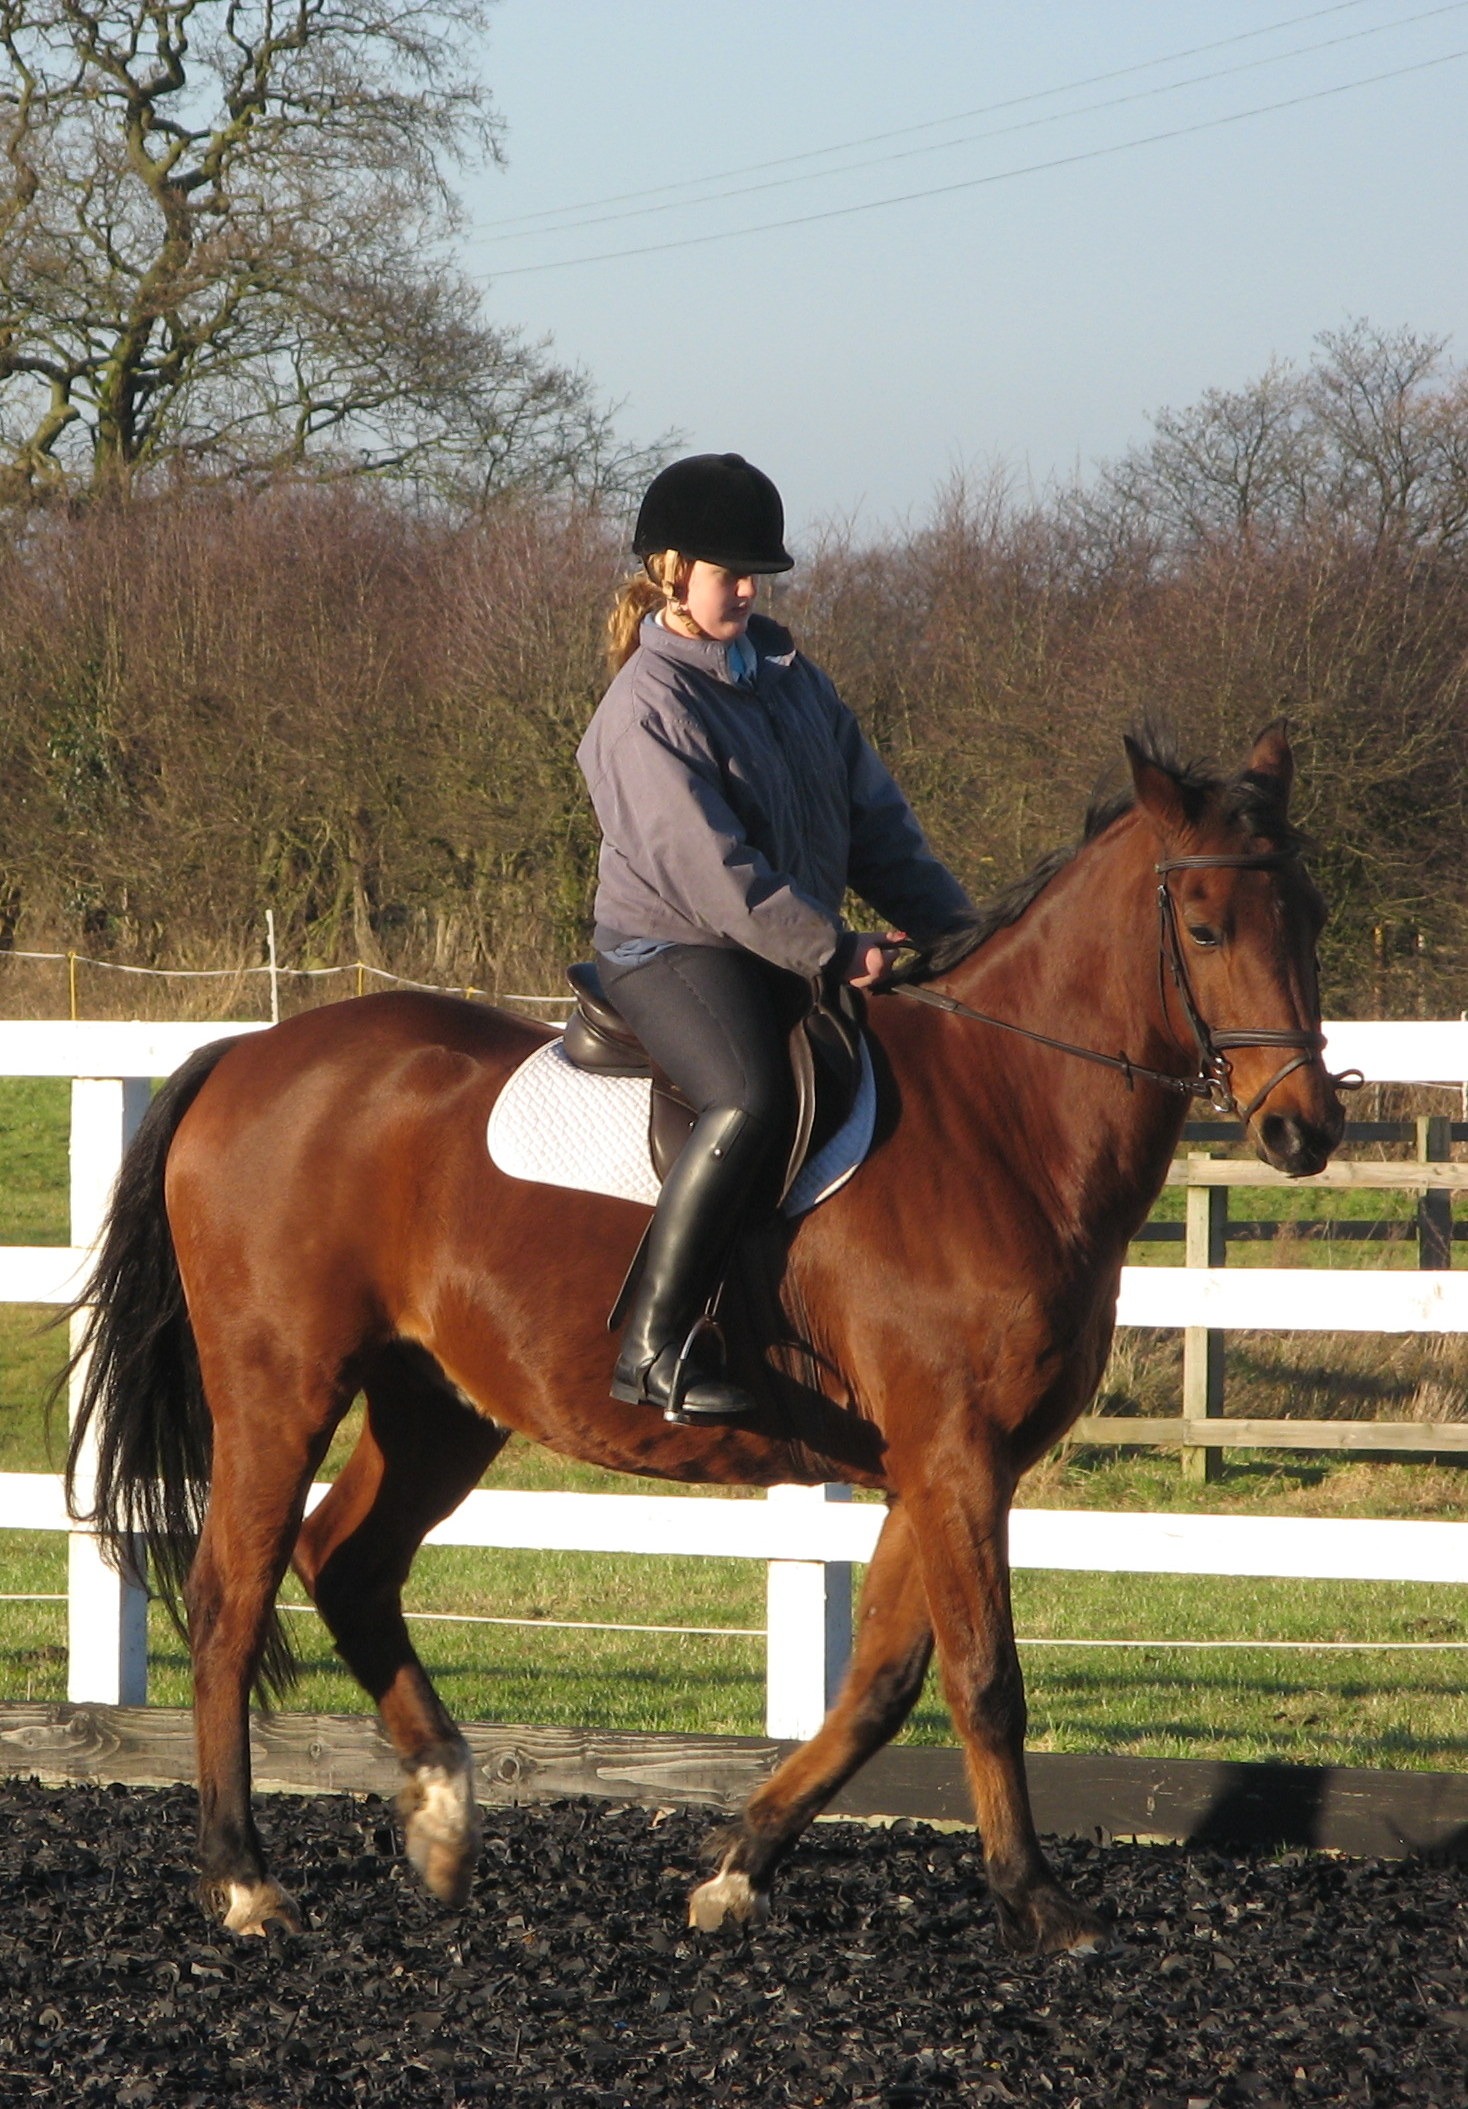
sport, rider, show, pasture, horse, rein, mammal, stallion, mane, equestrian, sports, mare, learning, lessons, western riding, equestrianism, equitation, dressage, eventing, trail riding, horse like mammal, mustang horse, animal sports, english riding, equestrian sport, hunt seat, endurance riding, animal training